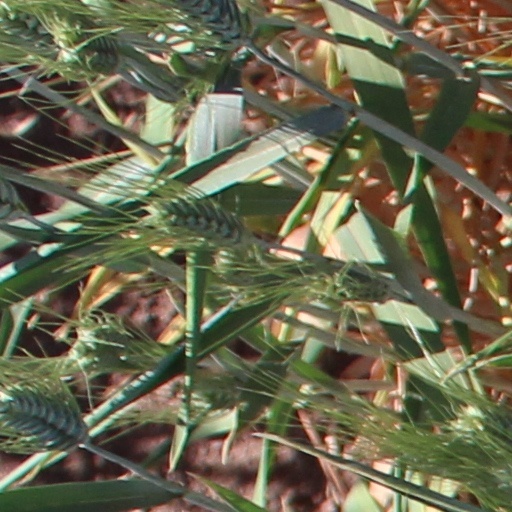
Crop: wheat